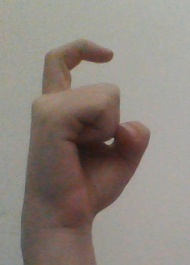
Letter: ra